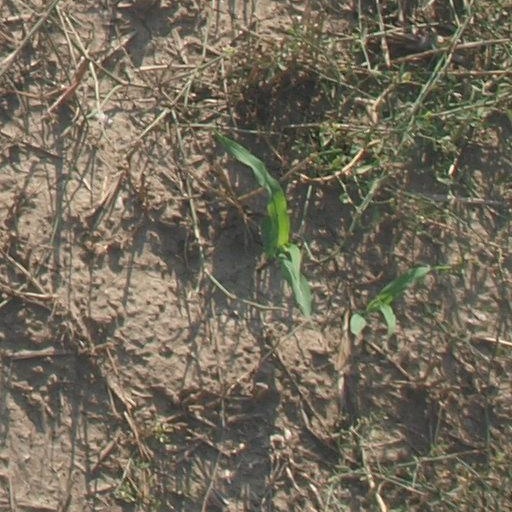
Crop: maize; corn